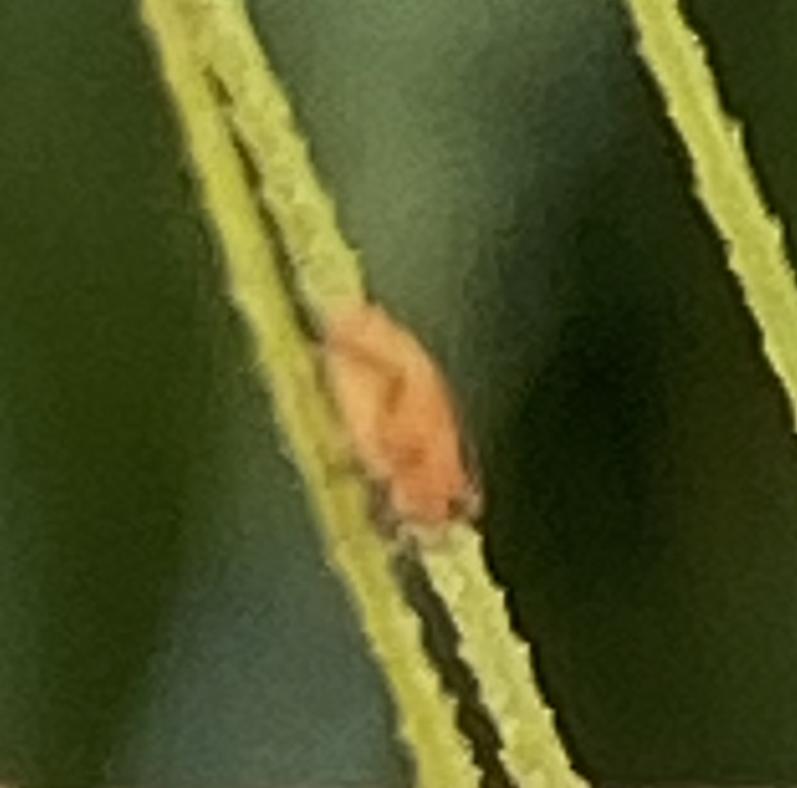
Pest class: english_grain_aphid